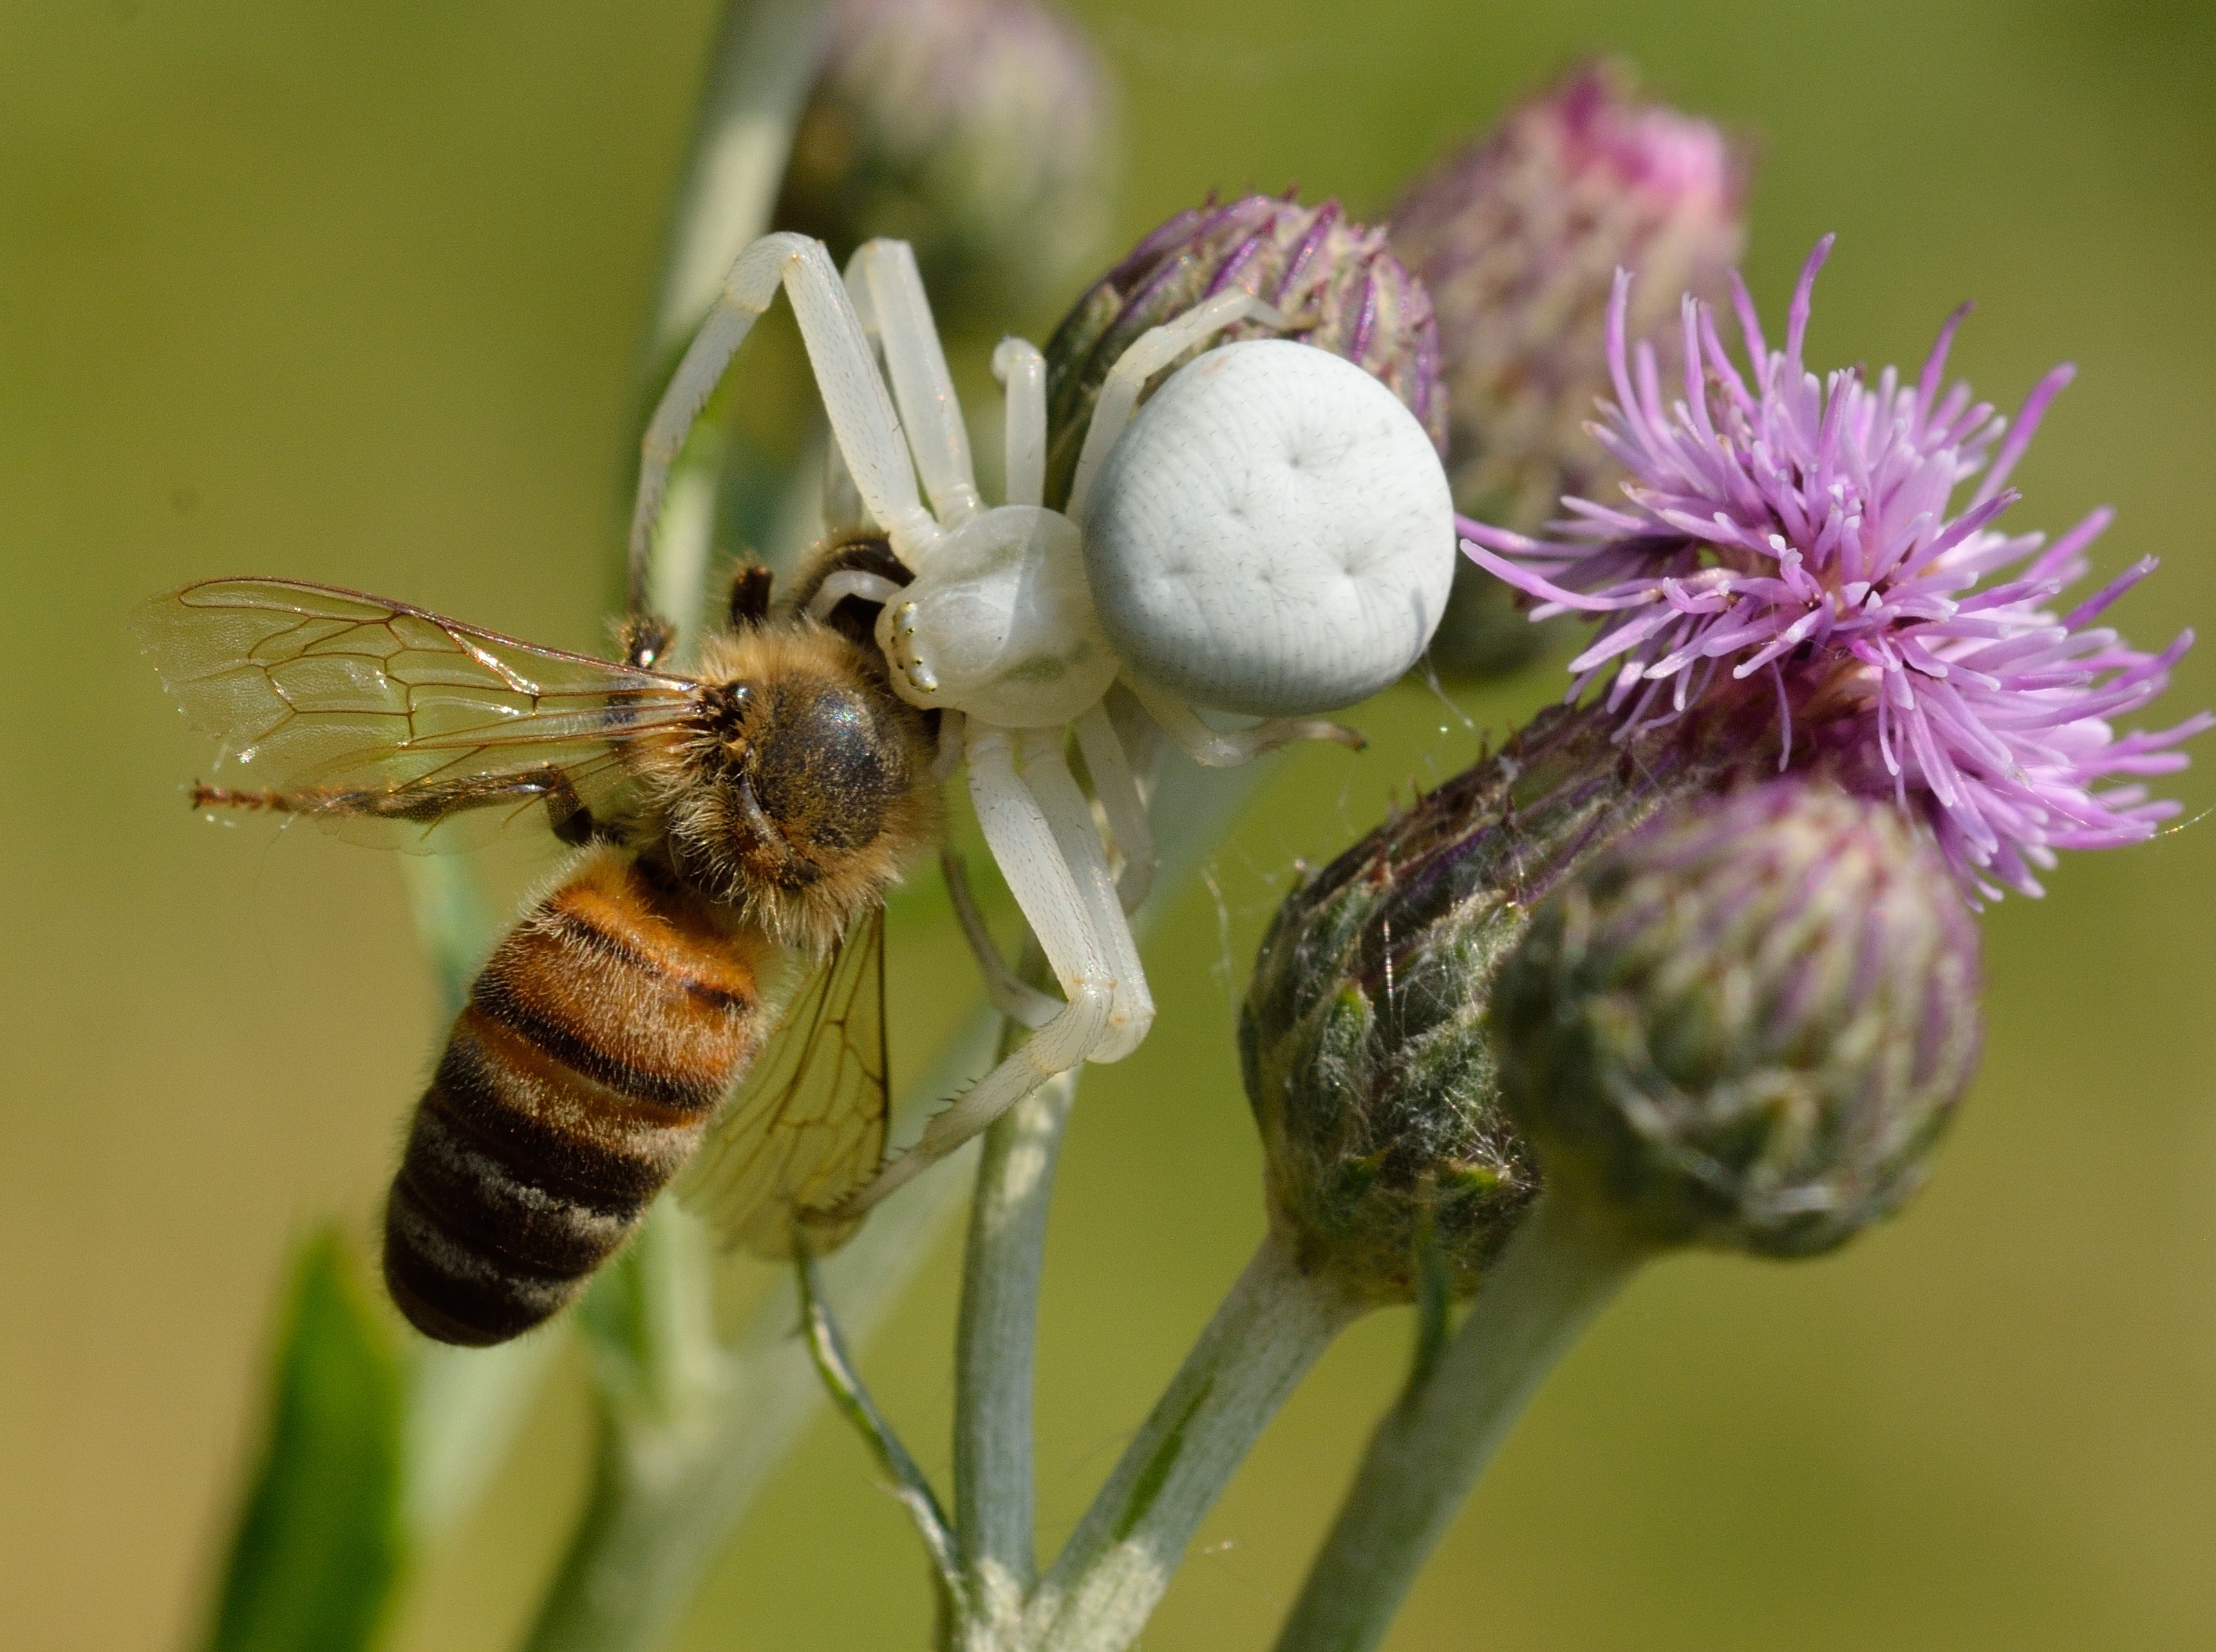
photography, flower, fly, pollen, insect, botany, flora, fauna, invertebrate, close up, bee, araneae, nectar, thomisidae, prey, apis, macro photography, honey bee, mellifera, membrane winged insect, misumena vatia